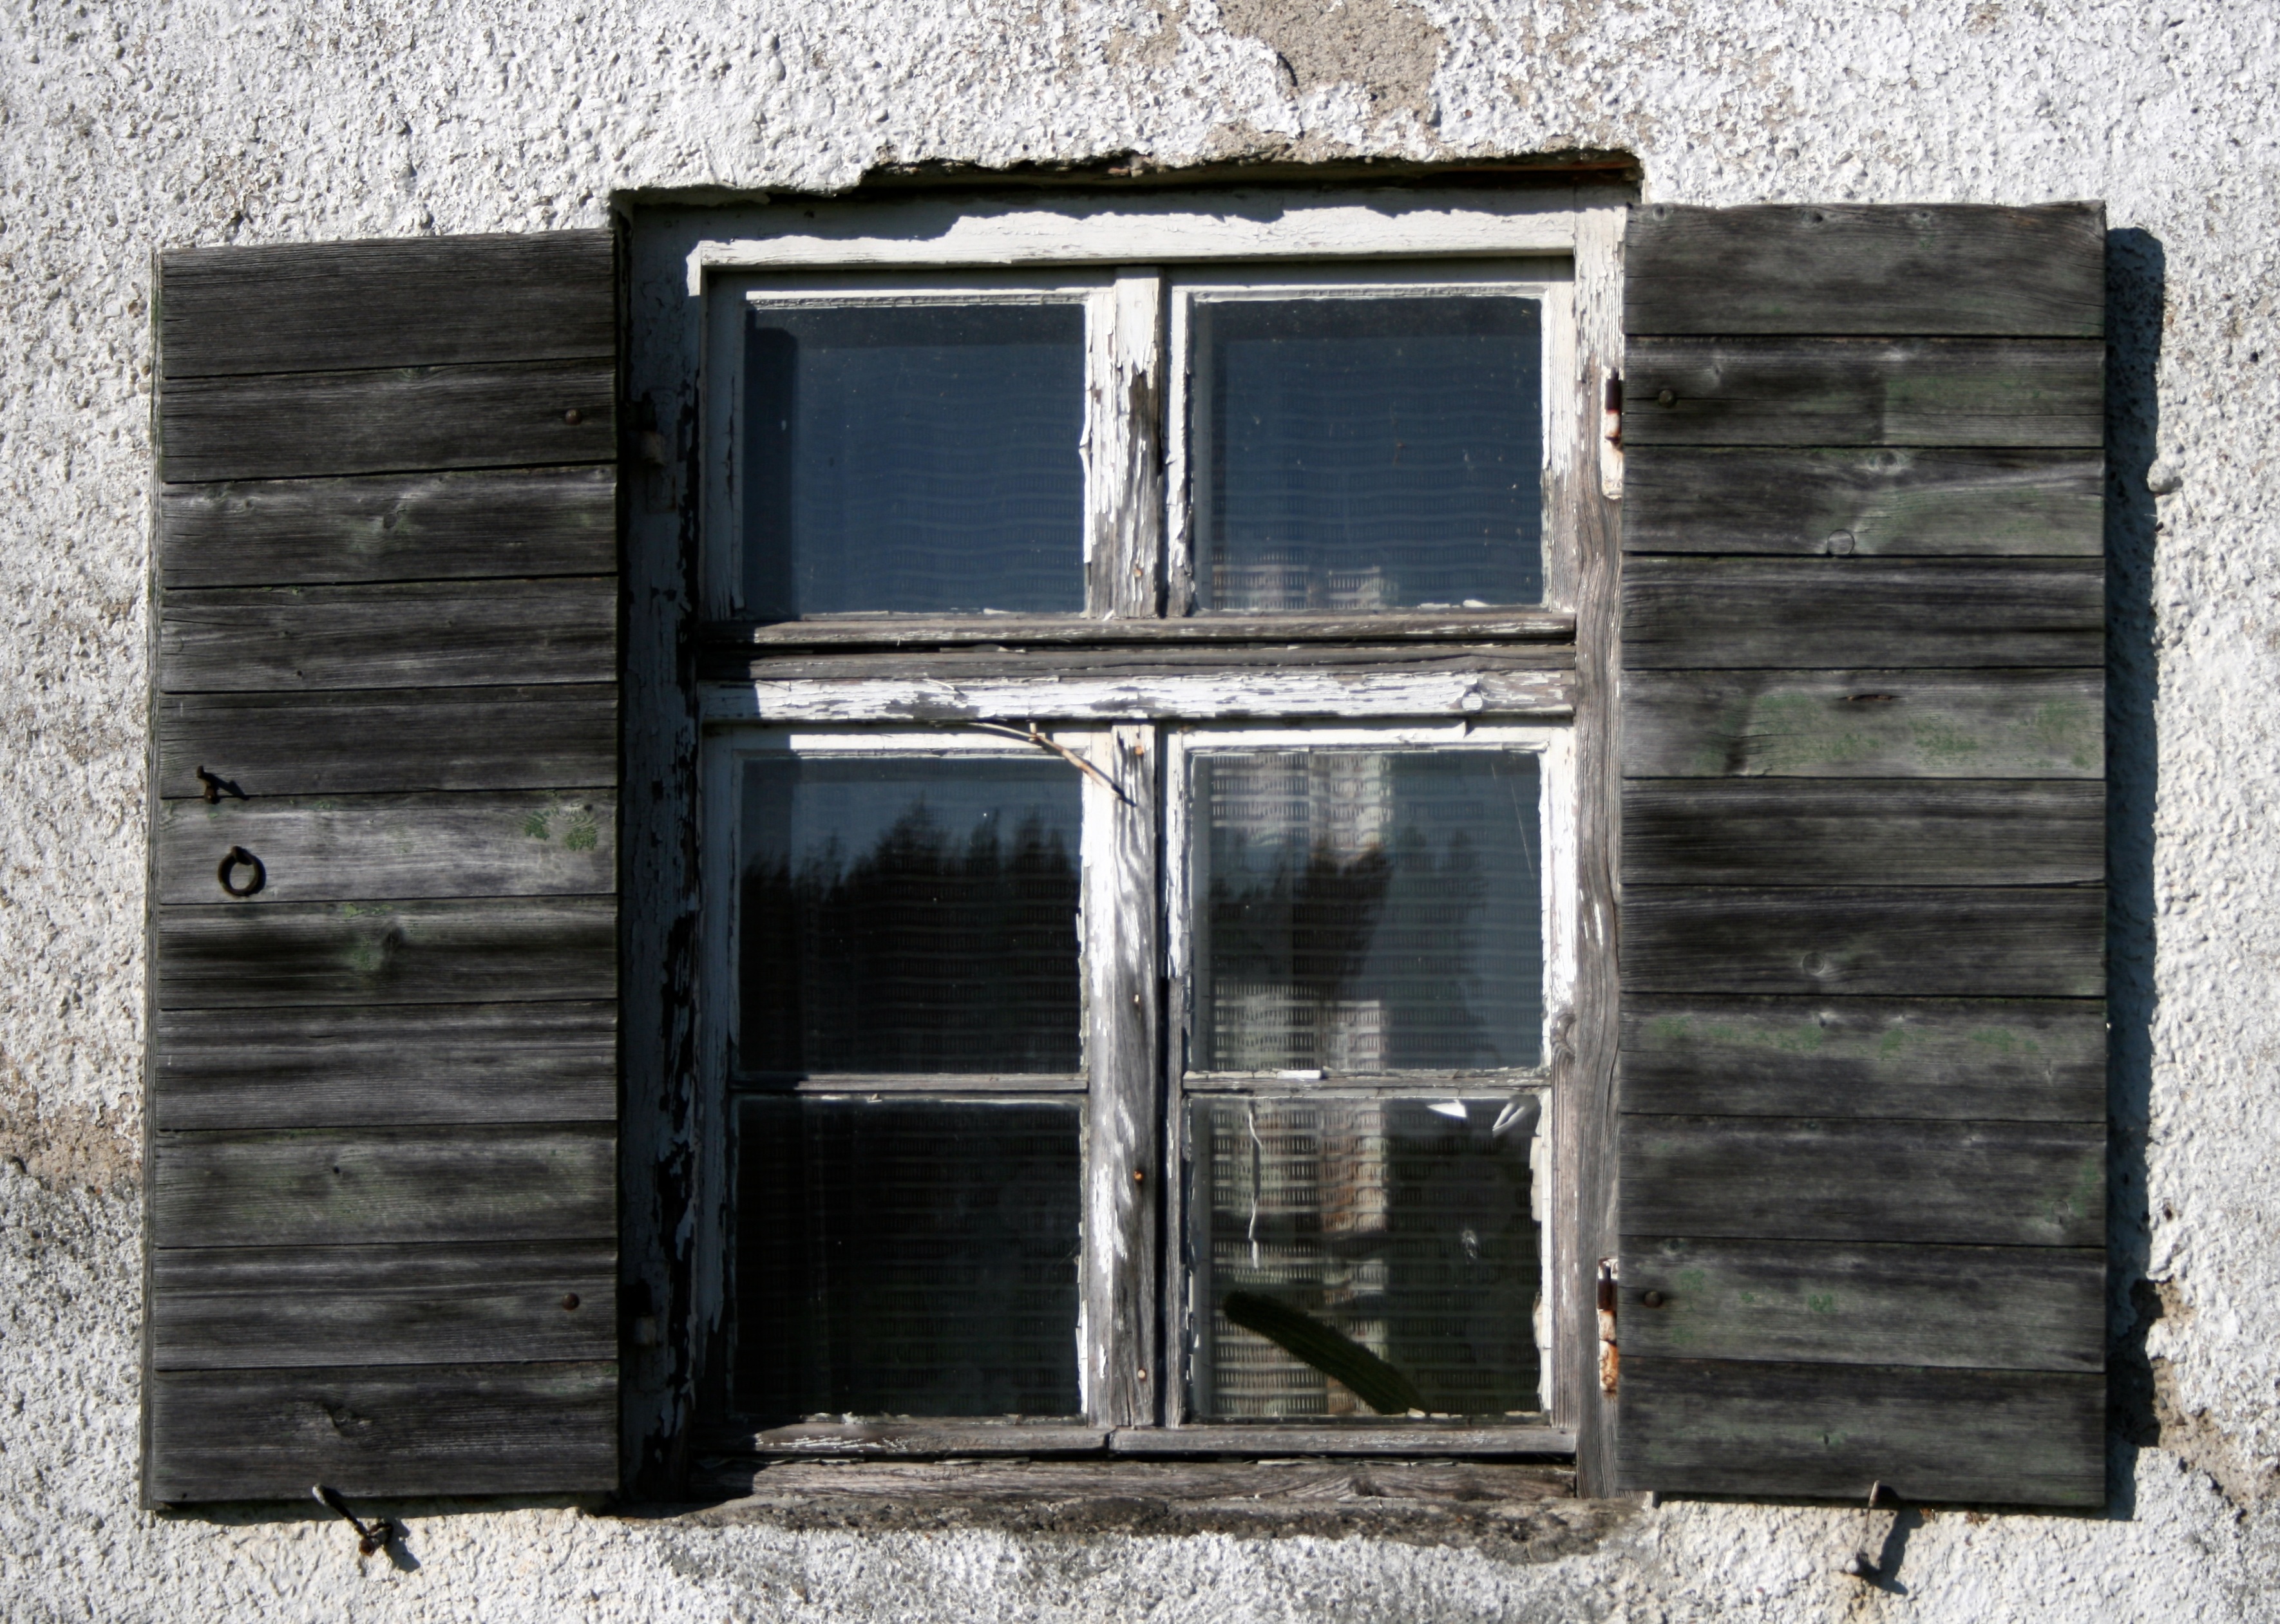
open, wood, house, window, old, home, wall, shed, green, facade, shutter, picture frame, old window, wooden windows, wooden shutters, window bars